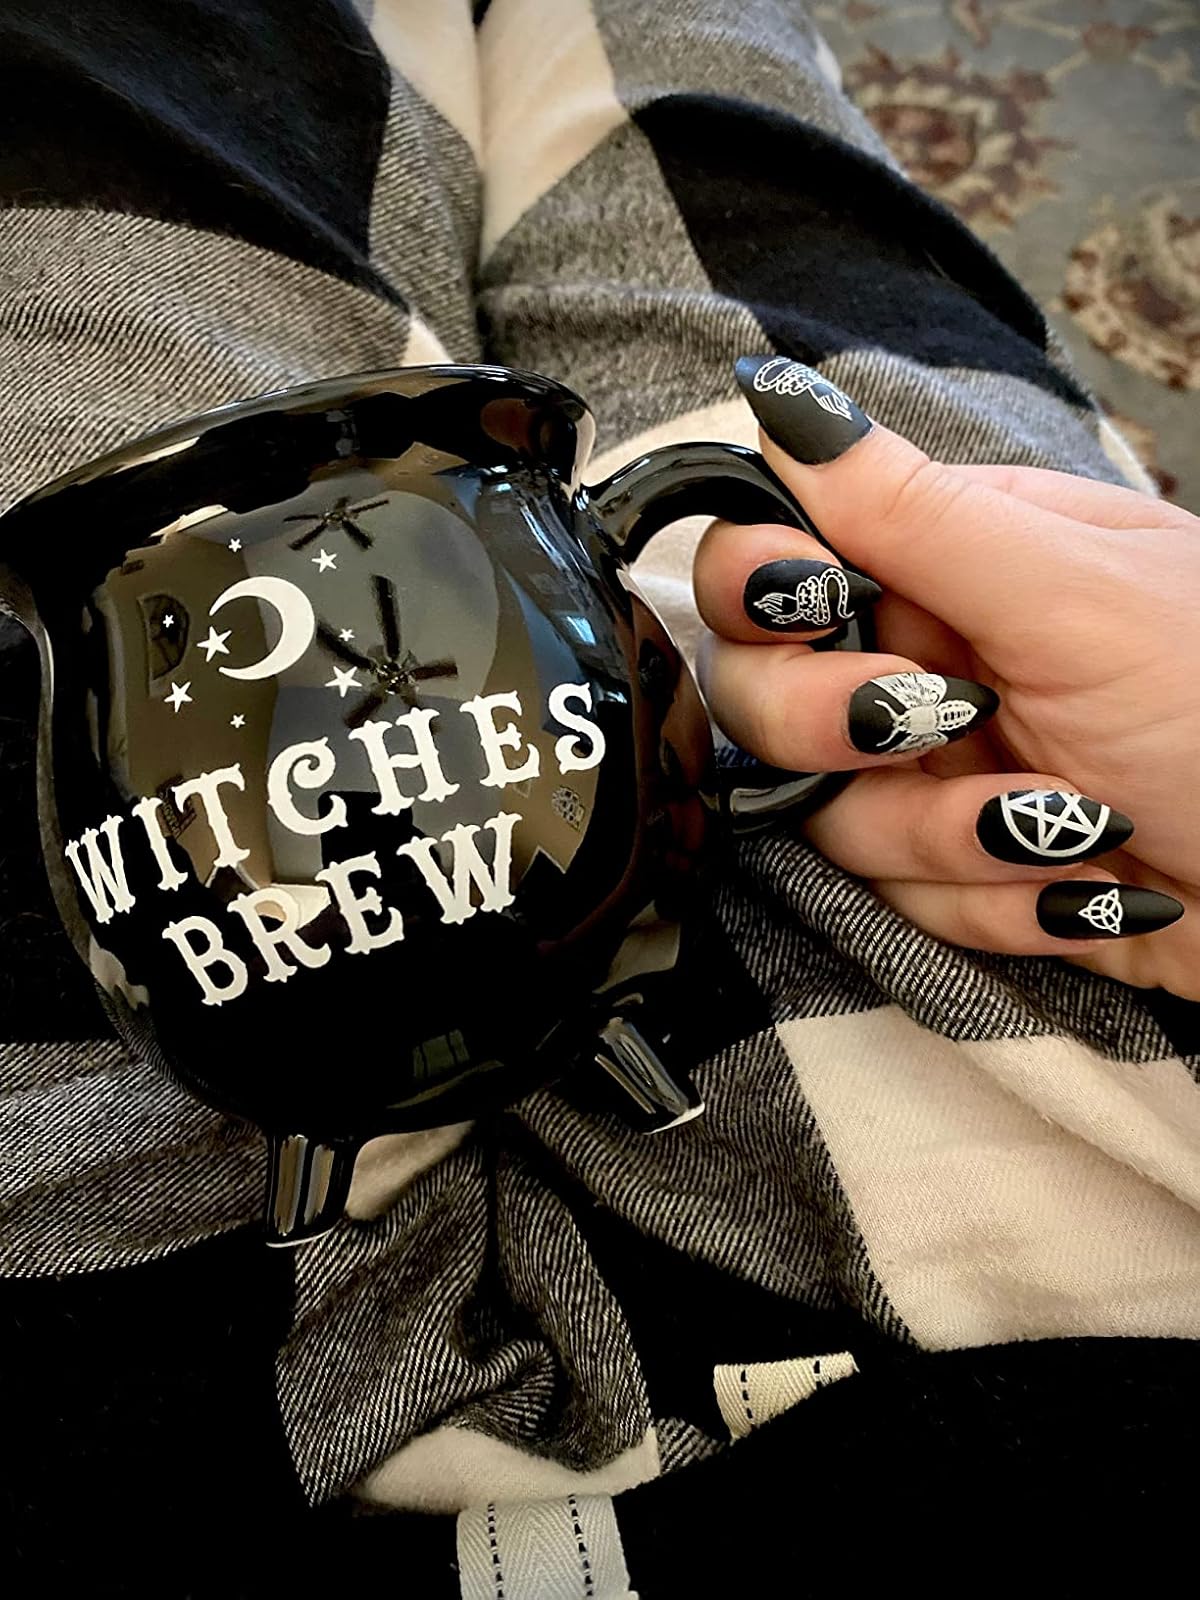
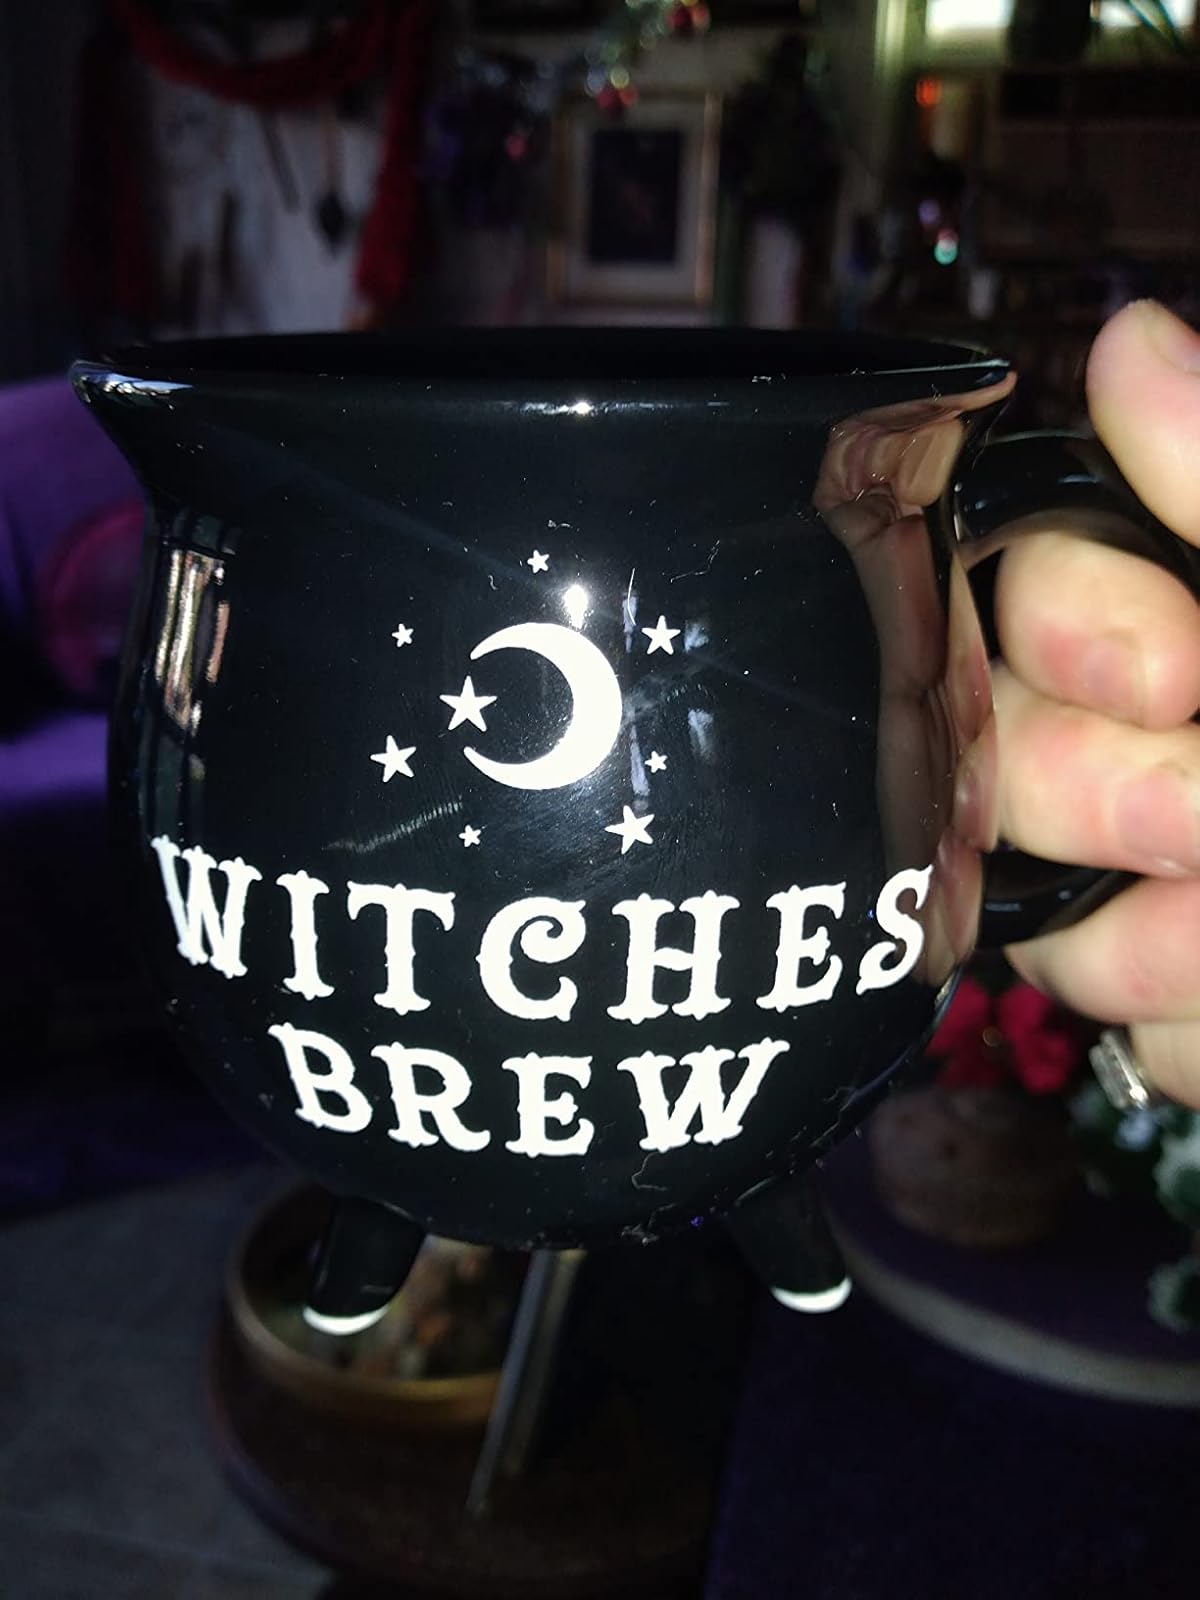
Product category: items_mug
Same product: yes